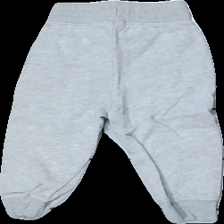
View: back
Type: Trousers
Category: Children
Brand: Not in the list
Brand text on label: BASIC U
Colors: Grey
Material: Unknown
Cut: Regular
Size: 86
Season: All
Price range: 50-100
Recommended usage: Reuse